Hellerup

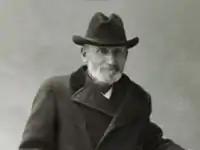
Carl Ludvig Ibsen

In spite of its name, with the suffix -rup, Hellerup does not originate in an old village. In the 18th century the area was still open countryside with scattered country houses. One of them, Lokkerup, was renamed Hellerupgård when it was acquired by Johan David Heller in 1748. It would later lend its name to the modern district of Hellerup. Hellerupgård was later purchased by the merchant and shipowner Erich Erichsen. He commissioned the French architect Joseph-Jacques Ramée to build a new house in 1802. Other country houses included Øregård, Blidah and Taffelbay.